University of Houston Police Department

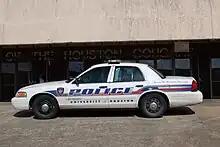
A University of Houston Police vehicle at Hofheinz Pavilion

There has been one UHPD officer who has died in the line of duty. On December 24, 2010, Officer Ann O'Donnell was killed in an auto accident while responding to a call for a kidnapping near Robertson Stadium.